Mark Wheat

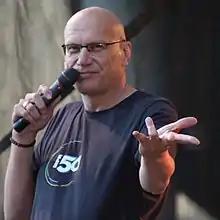
Wheat in 2017

In 1998, he was hired to work at the University of Minnesota's music station, 770 Radio K (KUOM), which is one of the most popular college radio stations in the country. Wheat spent six years at the station, acting as program coach, DJ, and host of the weekend show "The Music Lover's Club". He became so identified with Radio K that he was inadvertently labeled in the local press as head of the station. However, Wheat was just part of a small full-time staff that oversees students who do much of the work at the station. As his time there came to an end, Wheat expressed confidence in the ability of the students to continue the station's mission.